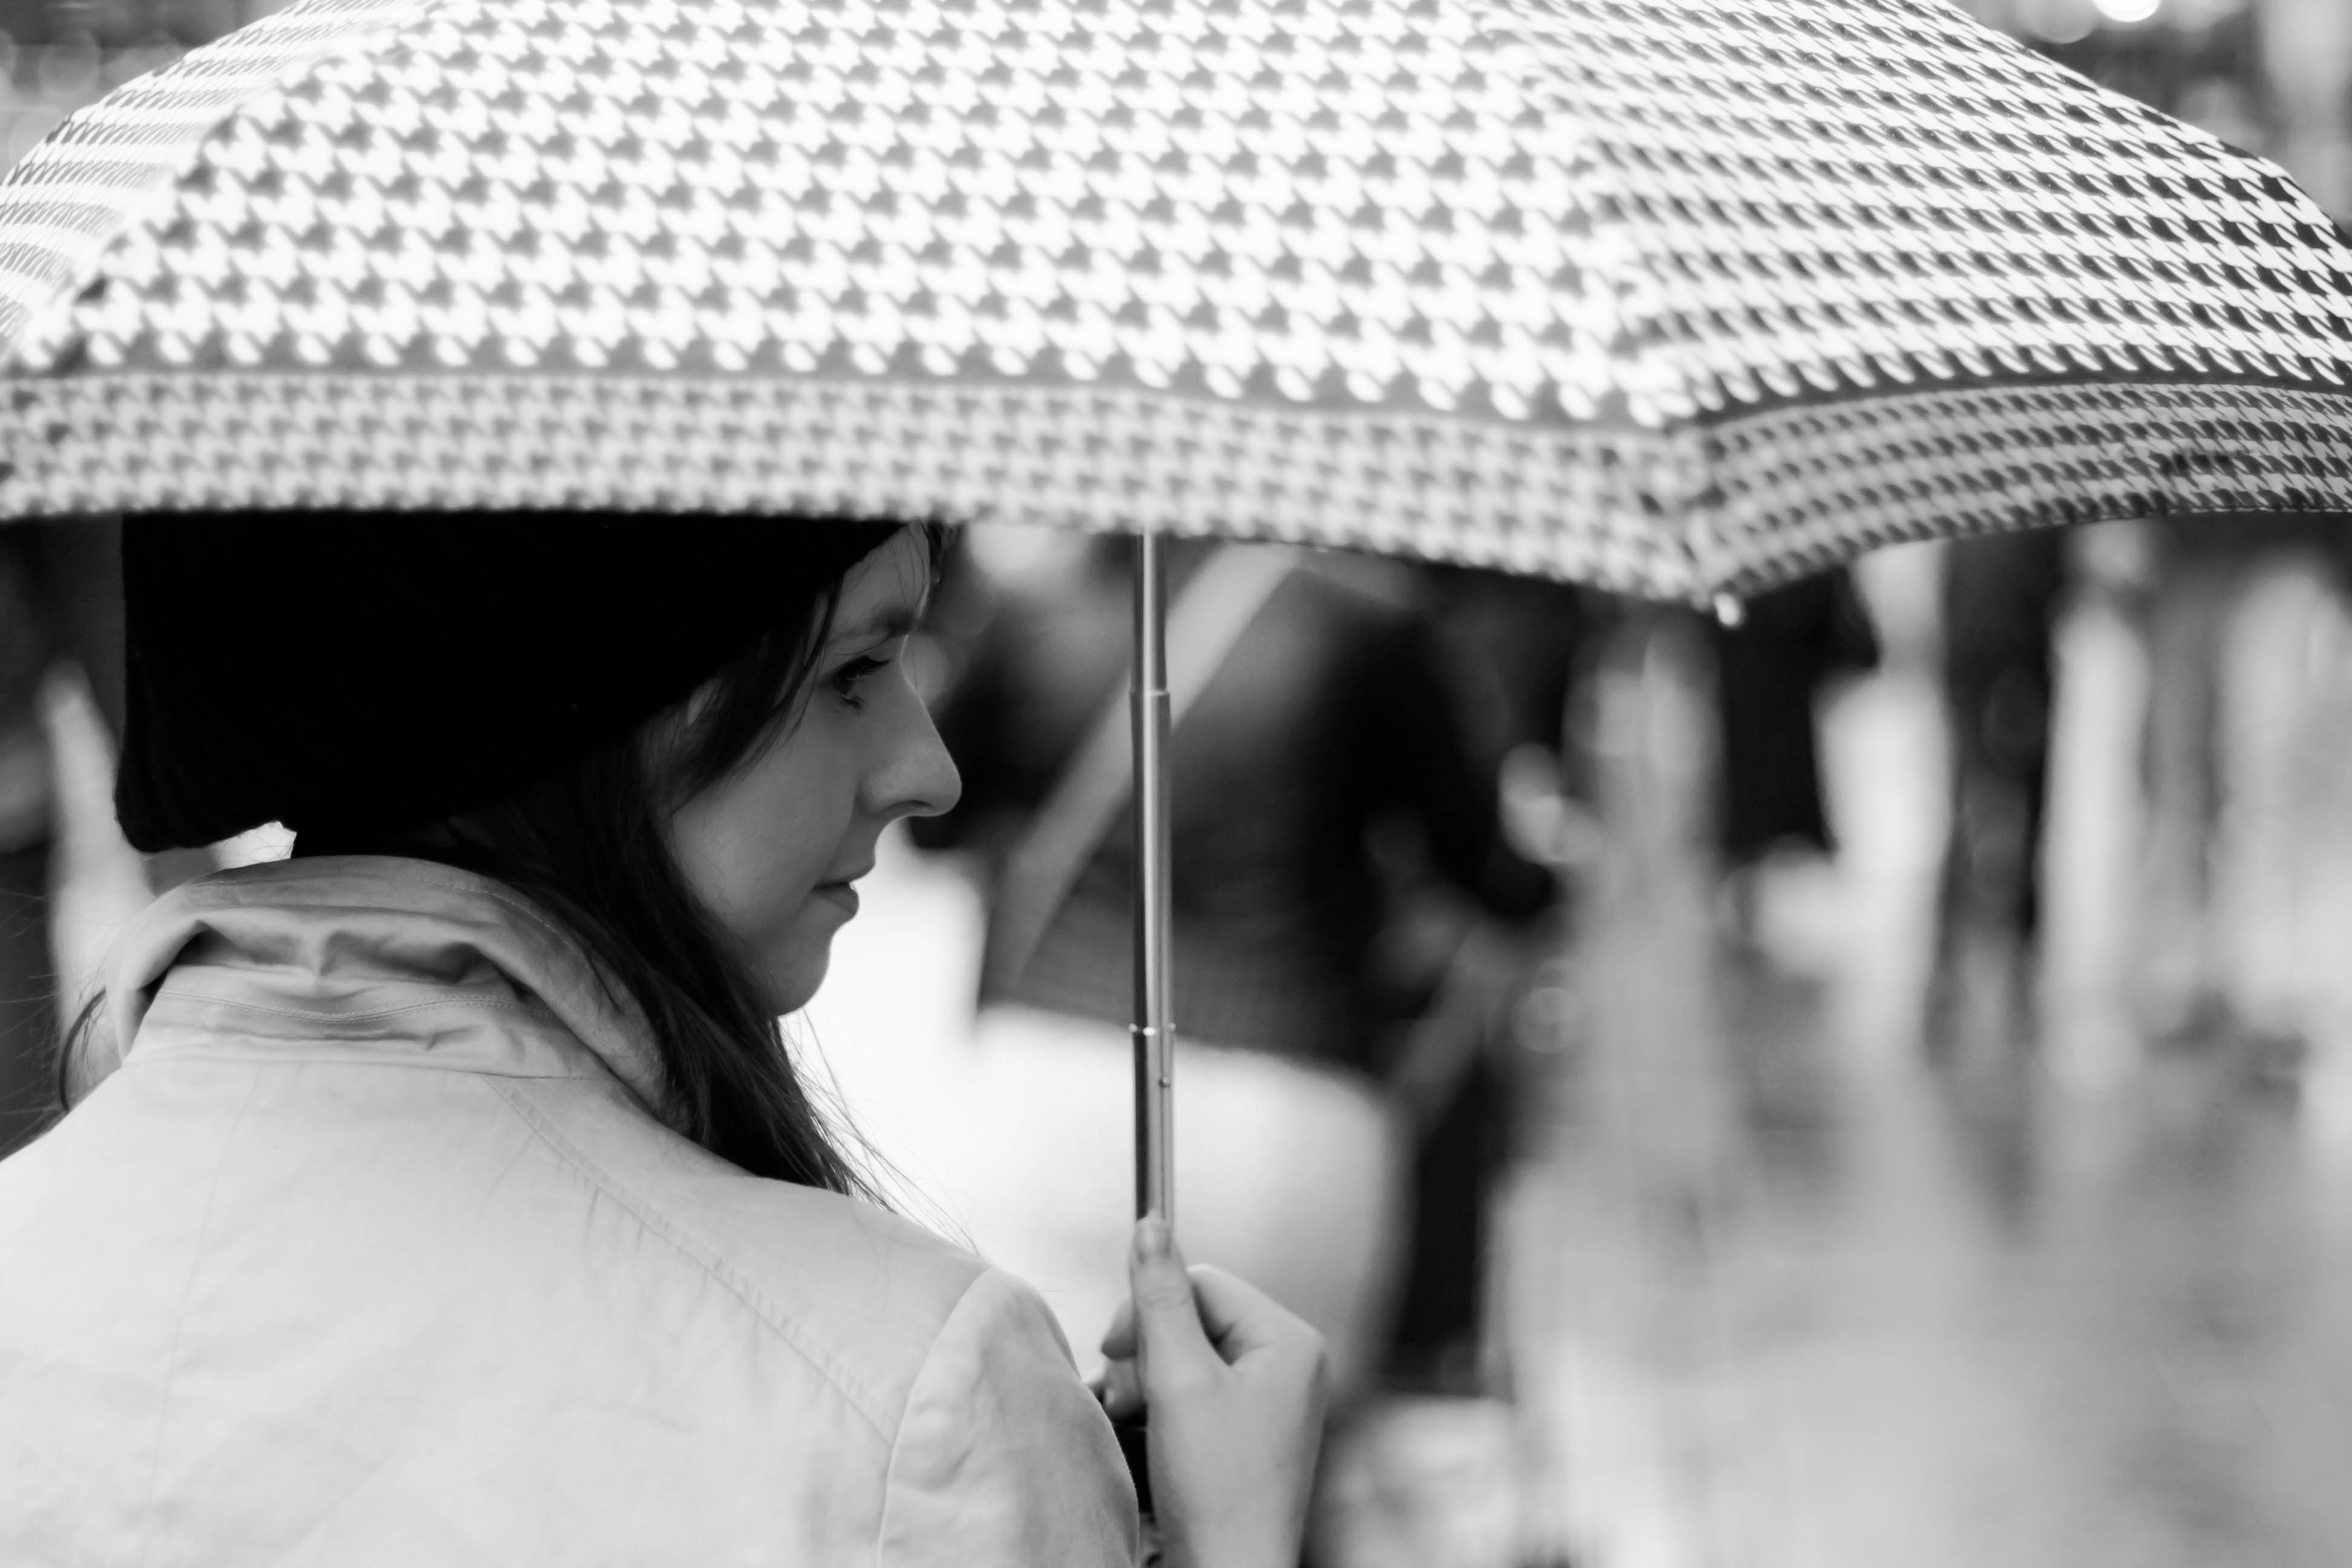
black and white, girl, woman, white, photography, rain, portrait, umbrella, canon, weather, black, monochrome, bw, manchester, canon40d, photograph, ireland, irish, irishgirl, irishwoman, blackandwhiteportrait, manchestergirl, holdingumbrella, girlintherain, irishgirlintherain, monochrome photography